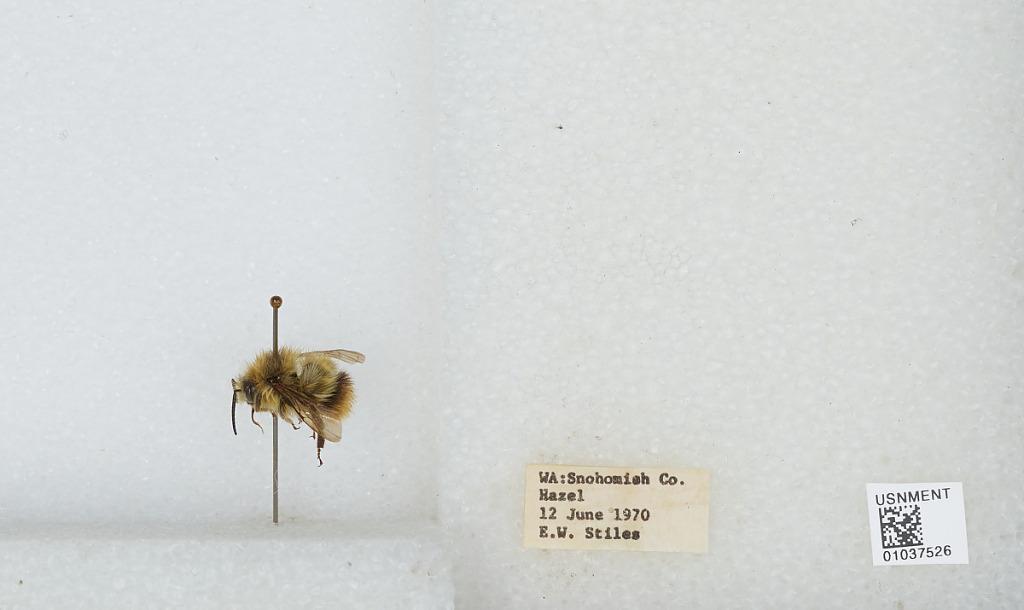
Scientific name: Bombus (Pyrobombus) mixtus Cresson
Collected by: E. Stiles
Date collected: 1970-6-12
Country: United States
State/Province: Washington
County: Snohomish
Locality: Hazel
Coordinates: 48.2772, -121.809